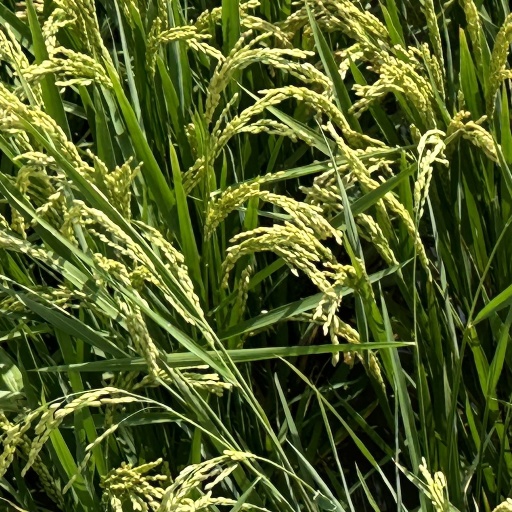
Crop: rice